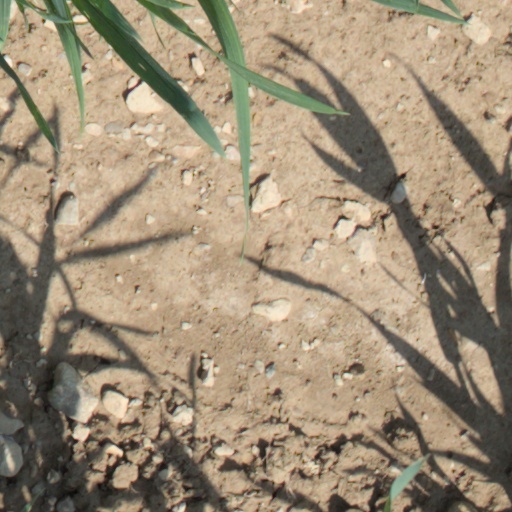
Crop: wheat